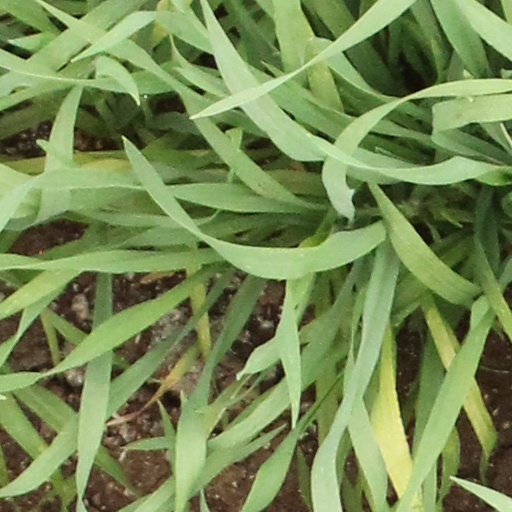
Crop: wheat